Equinox (Star Trek: Voyager)

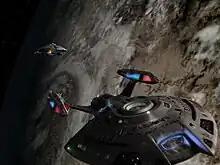
"Voyager" fires on the "Equinox"

"Equinox" is a two-part episode of the science fiction television series "", the cliffhanger between the and . This television episode features a 24th-century spacecraft, the "USS Voyager", lost on the opposite side of the Galaxy as Earth, the Delta Quadrant, and they must make their way home.